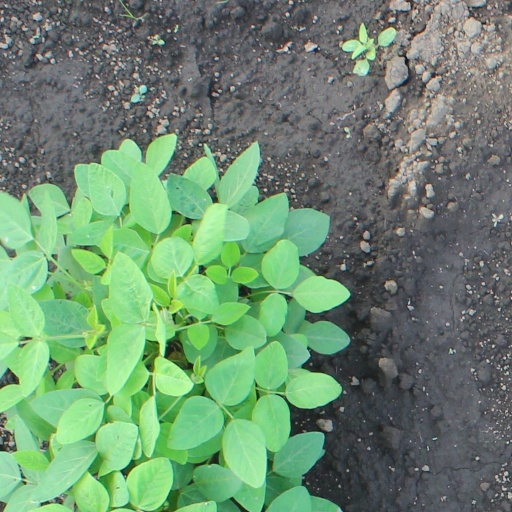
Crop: soybean